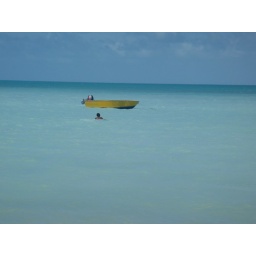
Yellow boat in water